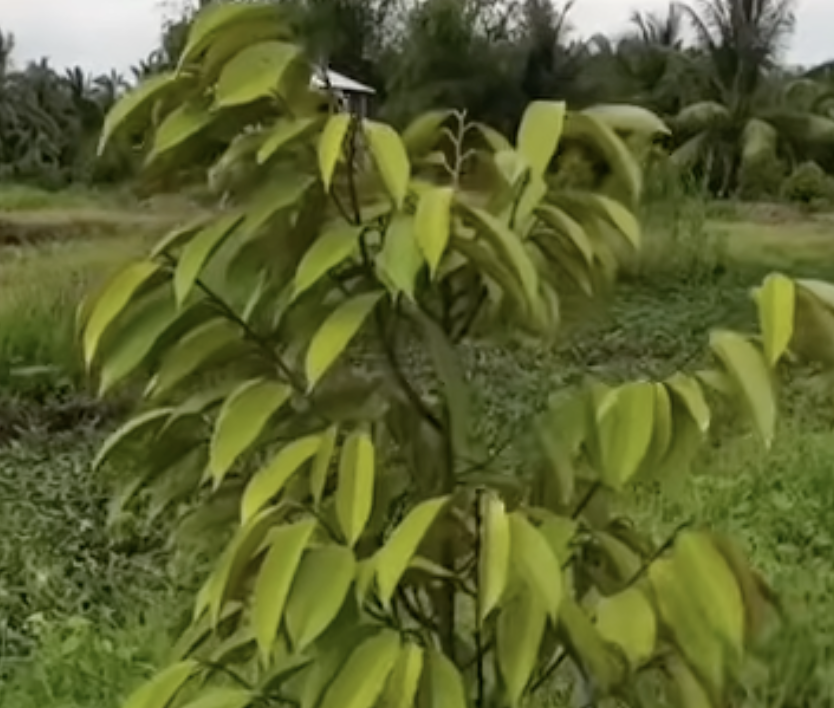
Label: yellow_leaf